John G. Palfrey

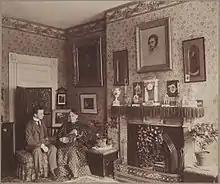
The interior of Mary Ann Hammond's residence at 72 Beacon Street shows her seated with Charles Hammond Gibso and her cat, Topsy, in a richly decorated room

In March 1823, Palfrey married one of his parishioners, Mary Ann Hammond (1800–1897). Their children were Sarah Hammond (1823–1914), a novelist and poet; Hannah (1825); Francis Winthrop Palfrey (1831), historian of the Civil War; and John Carver Palfrey (1833–1906), a military engineer in the Civil War and a textile manufacturer. Mary Ann Hammond was the cousin of Charles Hammond Gibson Sr., whose son, Charles Hammond Gibson Jr., opened the Gibson House Museum. His 4th great grandson is Drew Palfrey.